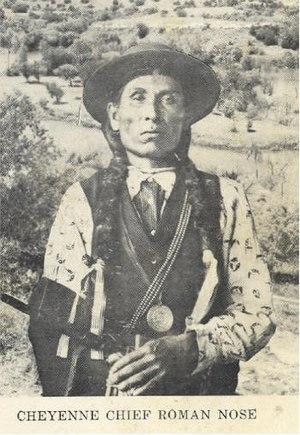
Henry Roman Nose était un chef des Cheyennes du Sud. Roman Nose a vécu durant l'un des temps les plus mouvementé pour le peuple Cheyenne et il est connu comme un conciliateur qui a aidé son peuple à faire la transition d'un style de vie nomade archaïque à une existence calquée sur celle des Blancs.